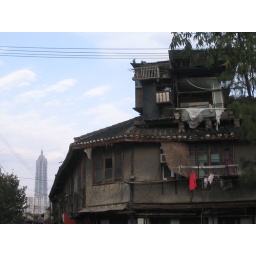
giant jin mao tower dwarfed by a pigeon house